Helen Morningstar

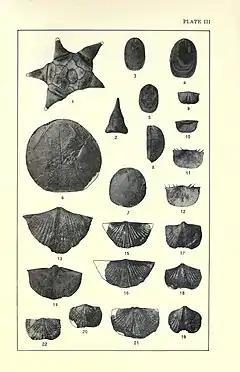
Examples of fossils Helen Morningstar discovered at the Pottsville Formation

Morningstar wrote a dissertation, which was published as part of her doctorate degree of philosophy, titled "The Fauna of the Pottsville Formation of Ohio Below the Lower Merser Limestone (1922)". Her study was focused on the Pottsville formation, varying from 100–350 feet, but averaging 255 feet in thickness and located at the base of the Pennsylvanian system. Her book discusses the stratigraphy and paleontology of the Pottsville formation, including 3 limestone horizons, boggs, upper and lower Mercer fossils collected at four localities The formation lacked clear division from the Allegheny formations due to shales creating a gradual transition between the formations. There was a large unconformity at the bottom of the formation, characteristic of irregularly shaped surface of the rocks. The shift in water levels and the alternation of marine sediment and coal was discovered and noted within the formation.